Out of Time (1988 film)

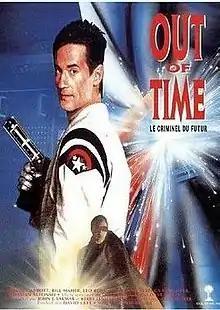

Out of Time is a 1988 science fiction film directed by Robert Butler and starring Bruce Abbott and Bill Maher. It was a failed television pilot made into a television movie.